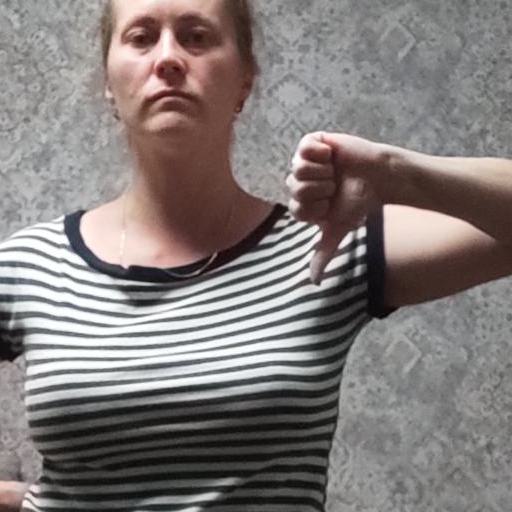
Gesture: dislike